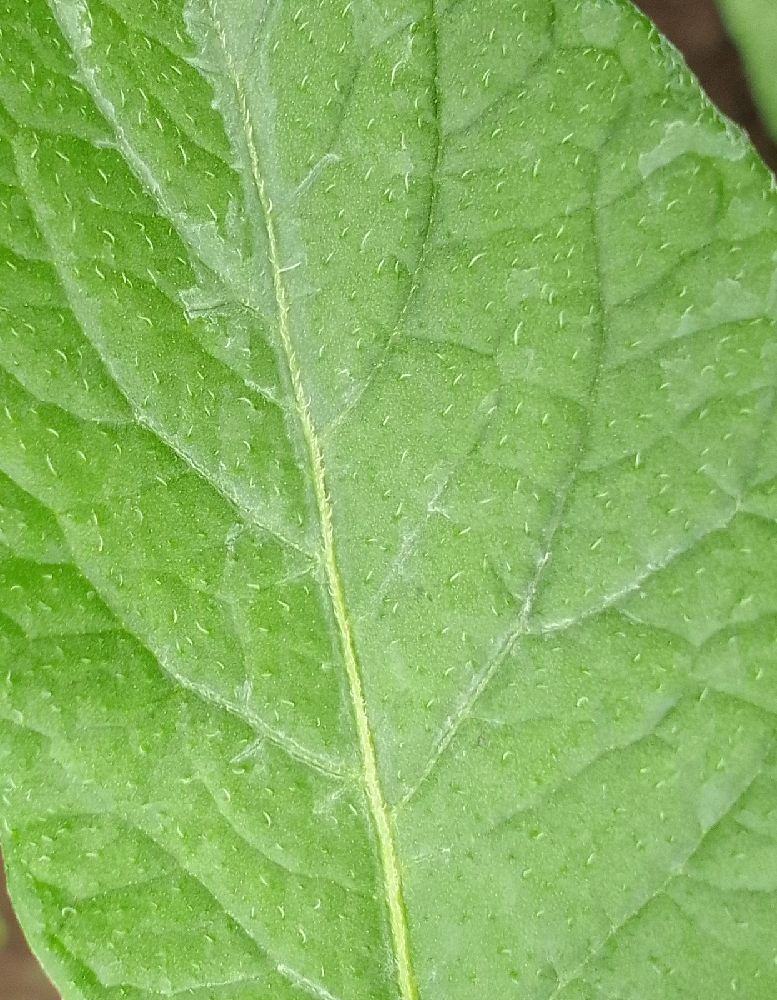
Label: Healthy